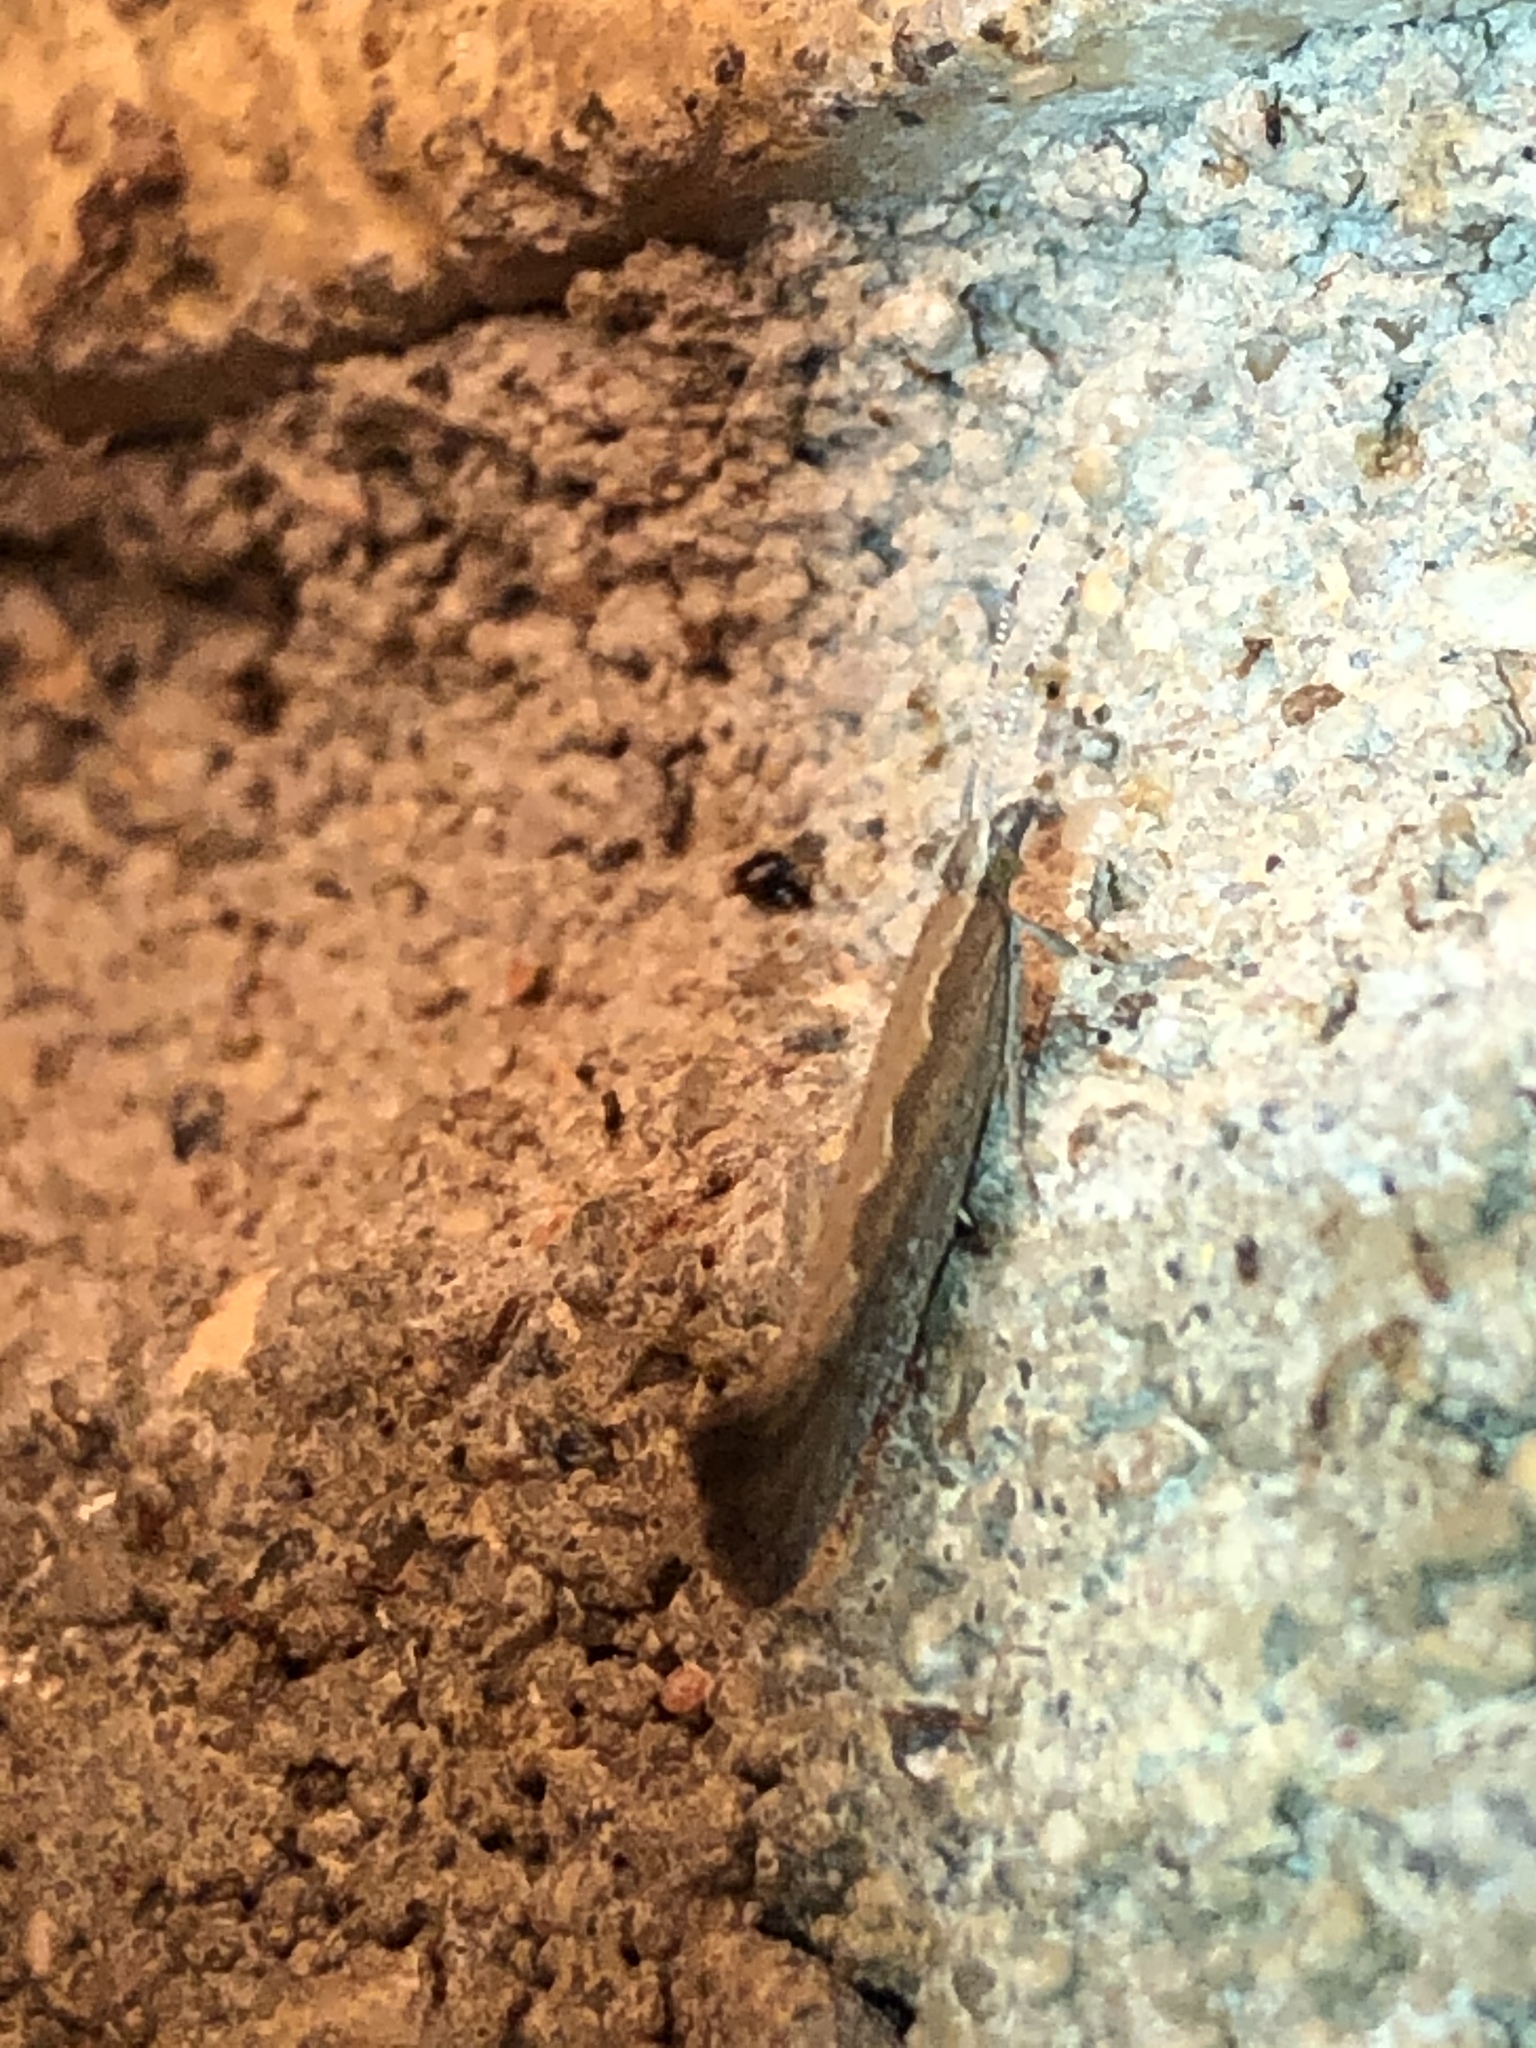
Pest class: diamondback_moth